HMS Temeraire (1907)

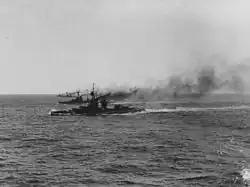
The 4th Battle Squadron steaming in line abreast in the North Sea, 1915. The ship nearest the camera is of the (probably either or ). The second ship is . The two ships in the distance are (in no order): "Bellerophon" and "Temeraire".

On 15 July 1914, "Temeraire" was transferred to the 4th Battle Squadron and took part in a test mobilisation and fleet review between 17 and 20 July as part of the British response to the July Crisis. Arriving in Portland on 27 July, she was ordered to proceed with the rest of the Home Fleet to Scapa Flow two days later to safeguard the fleet from a possible German surprise attack. In August, following the outbreak of the First World War, the Home Fleet was reorganised as the Grand Fleet, and placed under the command of Admiral John Jellicoe. Most of it was briefly based (22 October to 3 November) at Lough Swilly, Ireland, while the defences at Scapa were strengthened. On the evening of 22 November, the Grand Fleet conducted a fruitless sweep in the southern half of the North Sea; "Temeraire" stood with the main body in support of Vice-Admiral David Beatty's 1st Battlecruiser Squadron. The fleet was back in port in Scapa Flow by 27 November. On 16 December, the Grand Fleet sortied during the German raid on Scarborough, Hartlepool and Whitby, but failed to make contact with the High Seas Fleet. "Temeraire" and the 4th BS conducted target practice north of the Hebrides on 24 December and then rendezvoused with the rest of the Grand Fleet for another sweep of the North Sea on 25–27 December.